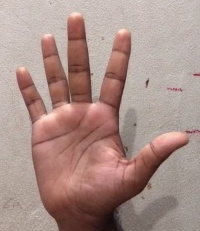
ASL sign: 5